Hollister, California

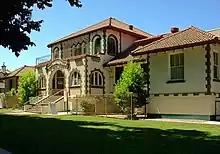
The Mission Revival-style Hazel Hawkins Hospital was built in 1907.

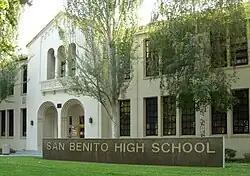
The Spanish Colonial Revival-style San Benito High School, est. 1875

The area of modern-day Hollister was historically inhabited by the Mutsun band of the Ohlone Indians. With the construction of Mission San Juan Bautista in 1797, the Ohlone went into the California mission system.